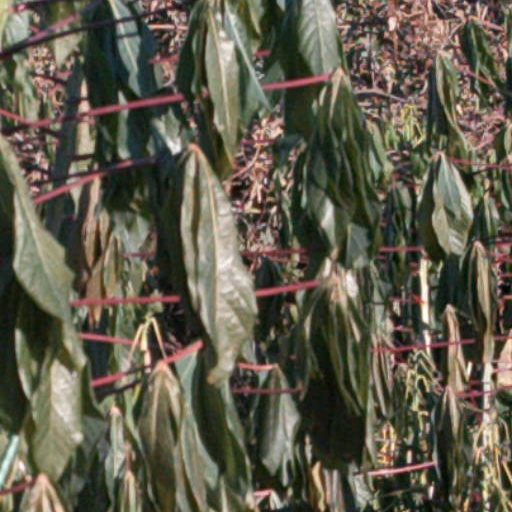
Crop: cassava